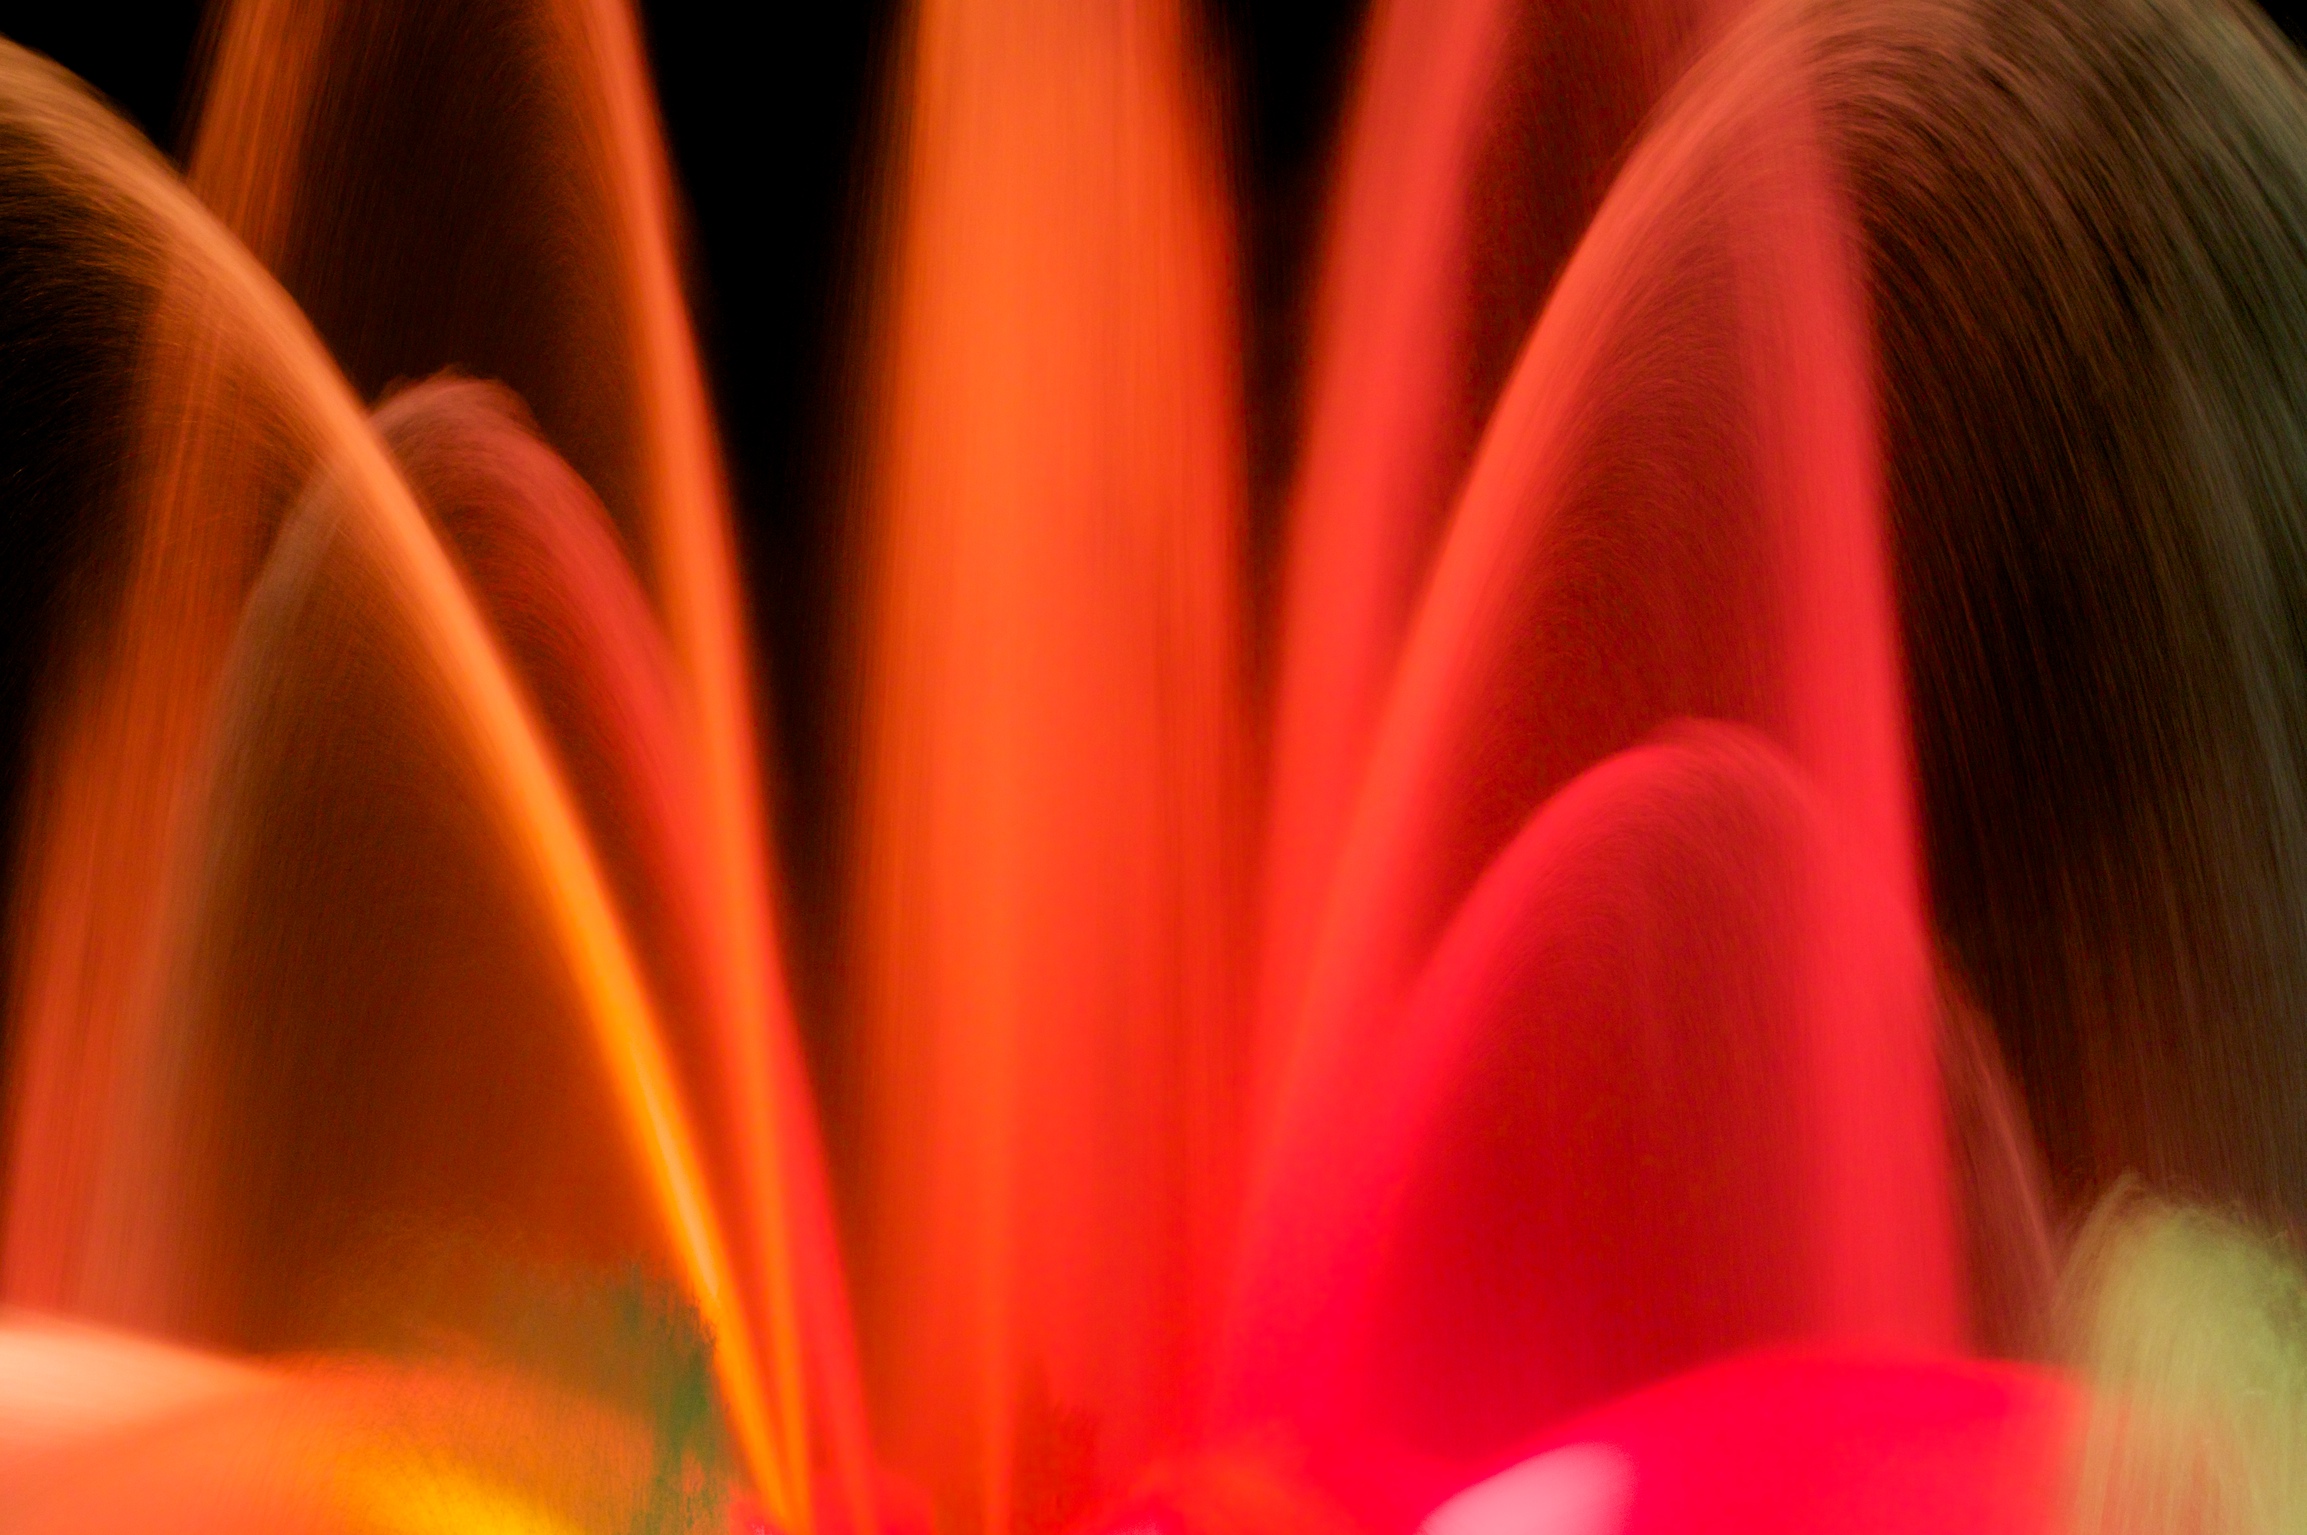
light, plant, photography, sunlight, flower, petal, red, color, flame, pink, barcelona, close up, oet09, macro photography, computer wallpaper